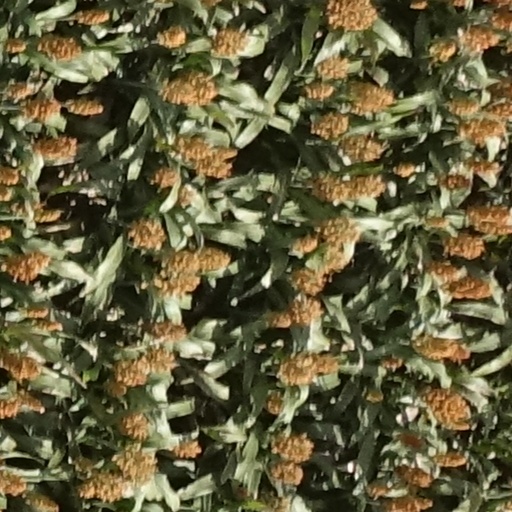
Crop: sorghum